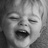
Emotion: happy